Ángel Peralta Pineda

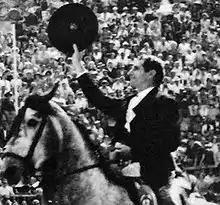
Pineda in 1986

Ángel Peralta Pineda, known as Centauro de las Marismas (18 March 1926 – 7 April 2018), was a Spanish rejoneador.